Nurlan Aldabergenov

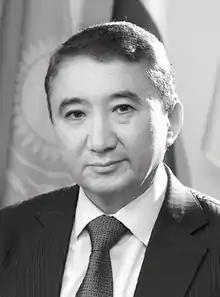

Nurlan Shadibekuly Aldabergenov (born 19 November 1962) is a Kazakh politician who was the head of the Prime Minister's Office from 2017 to 2019, member of the Board for Competition and Antitrust Regulation of the Eurasian Economic Commission from 2012 to 2017, and the chairman of the Agency of the Republic of Kazakhstan for the Regulation of Natural Monopolies from 2007 to 2012.